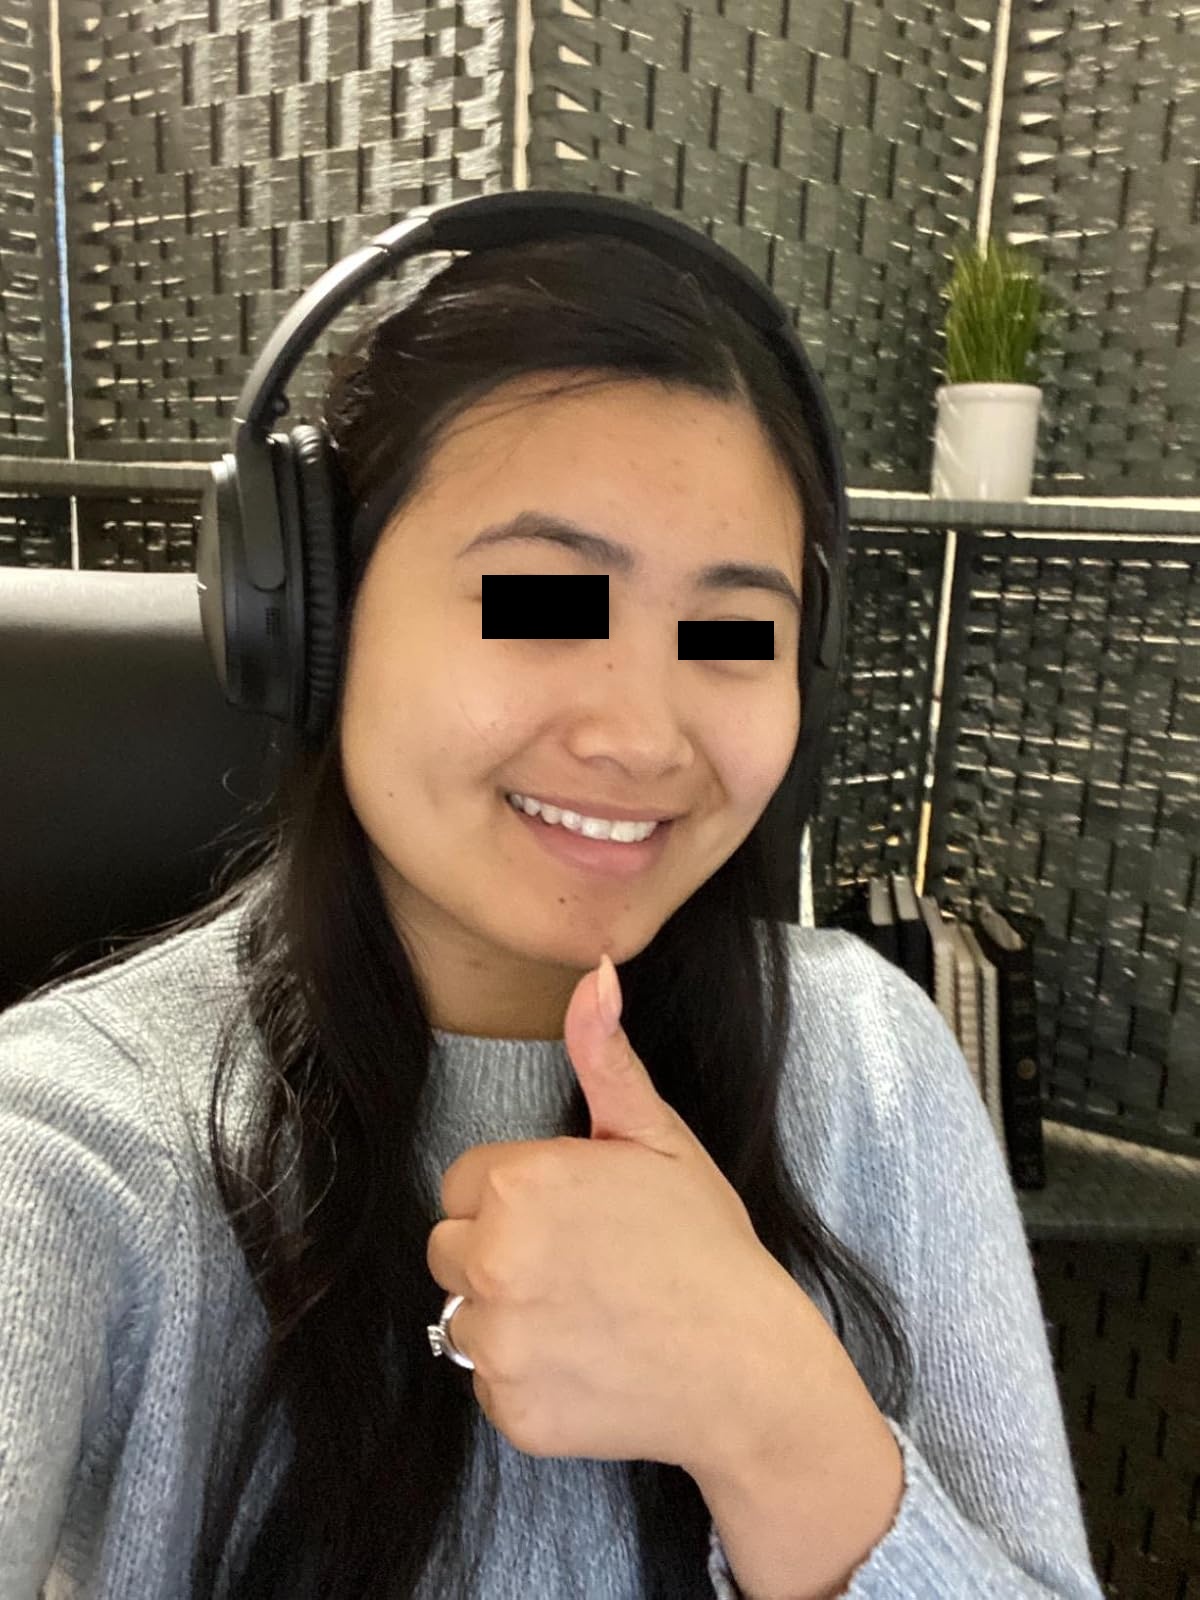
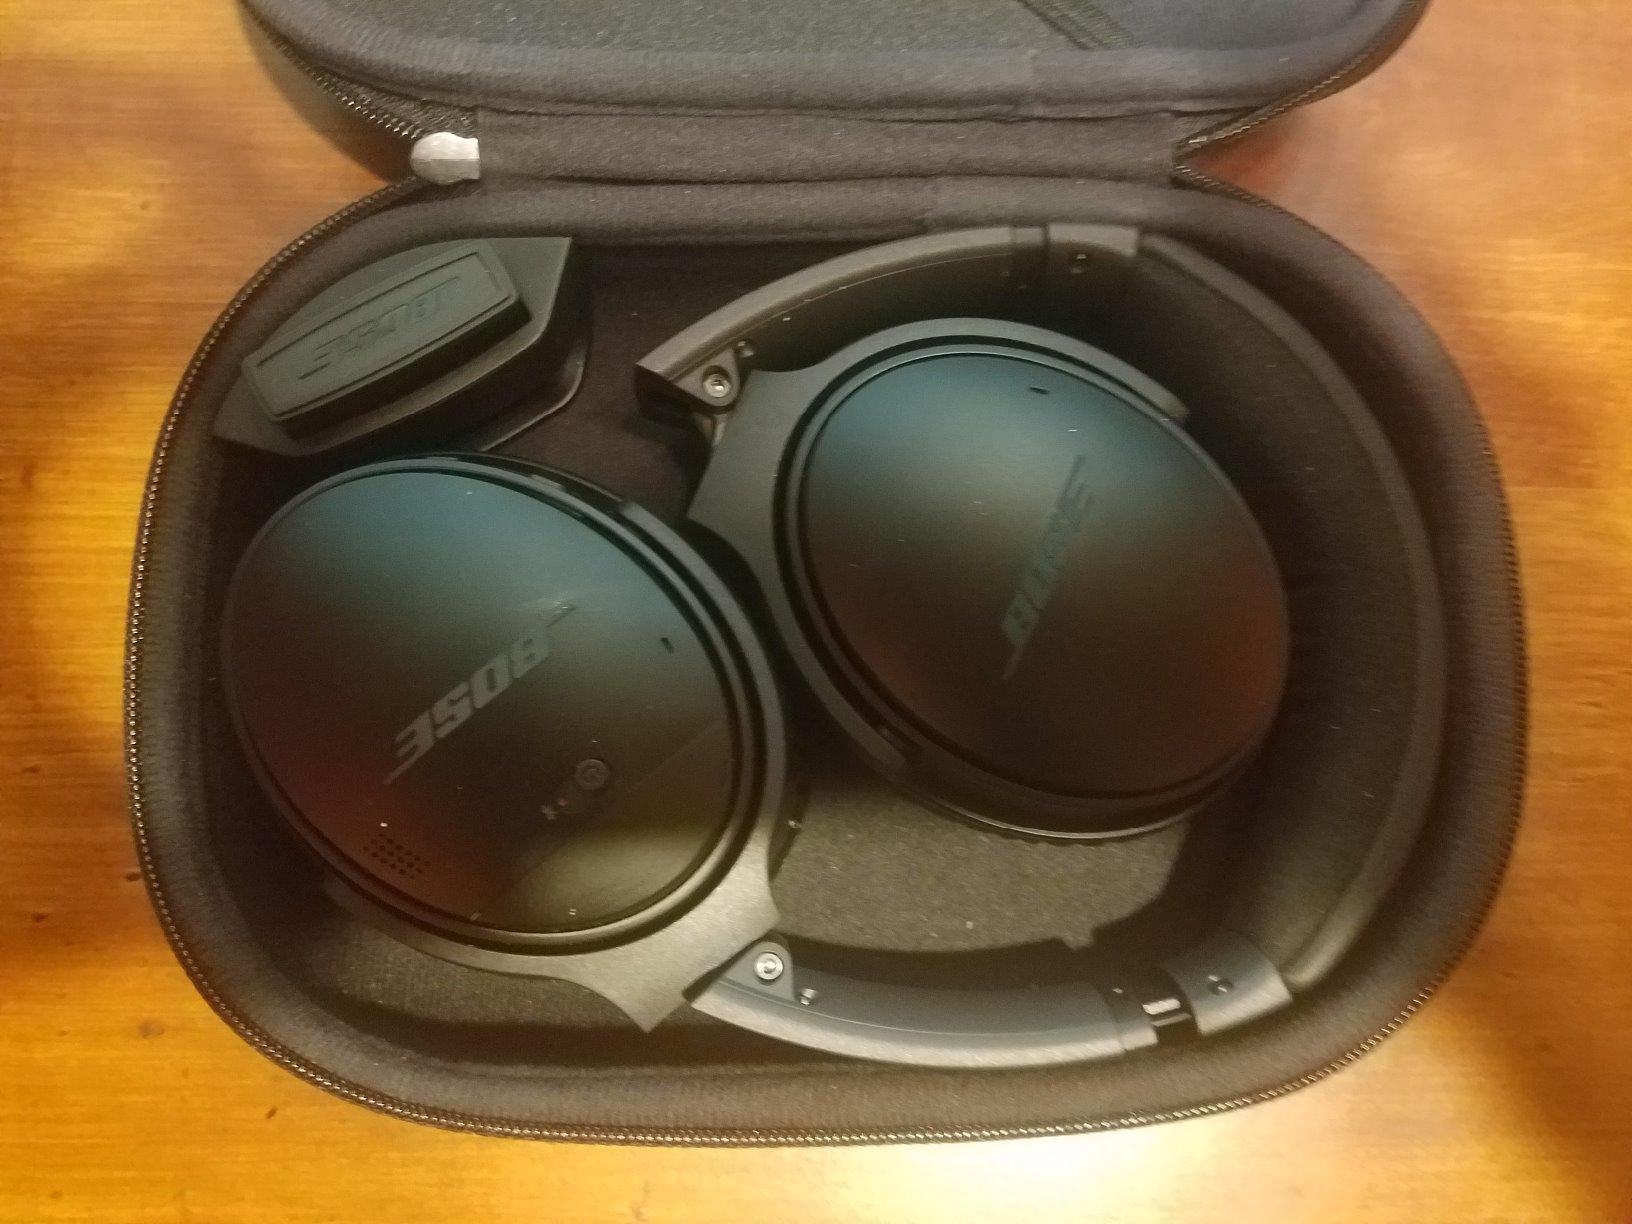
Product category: headphones
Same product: yes